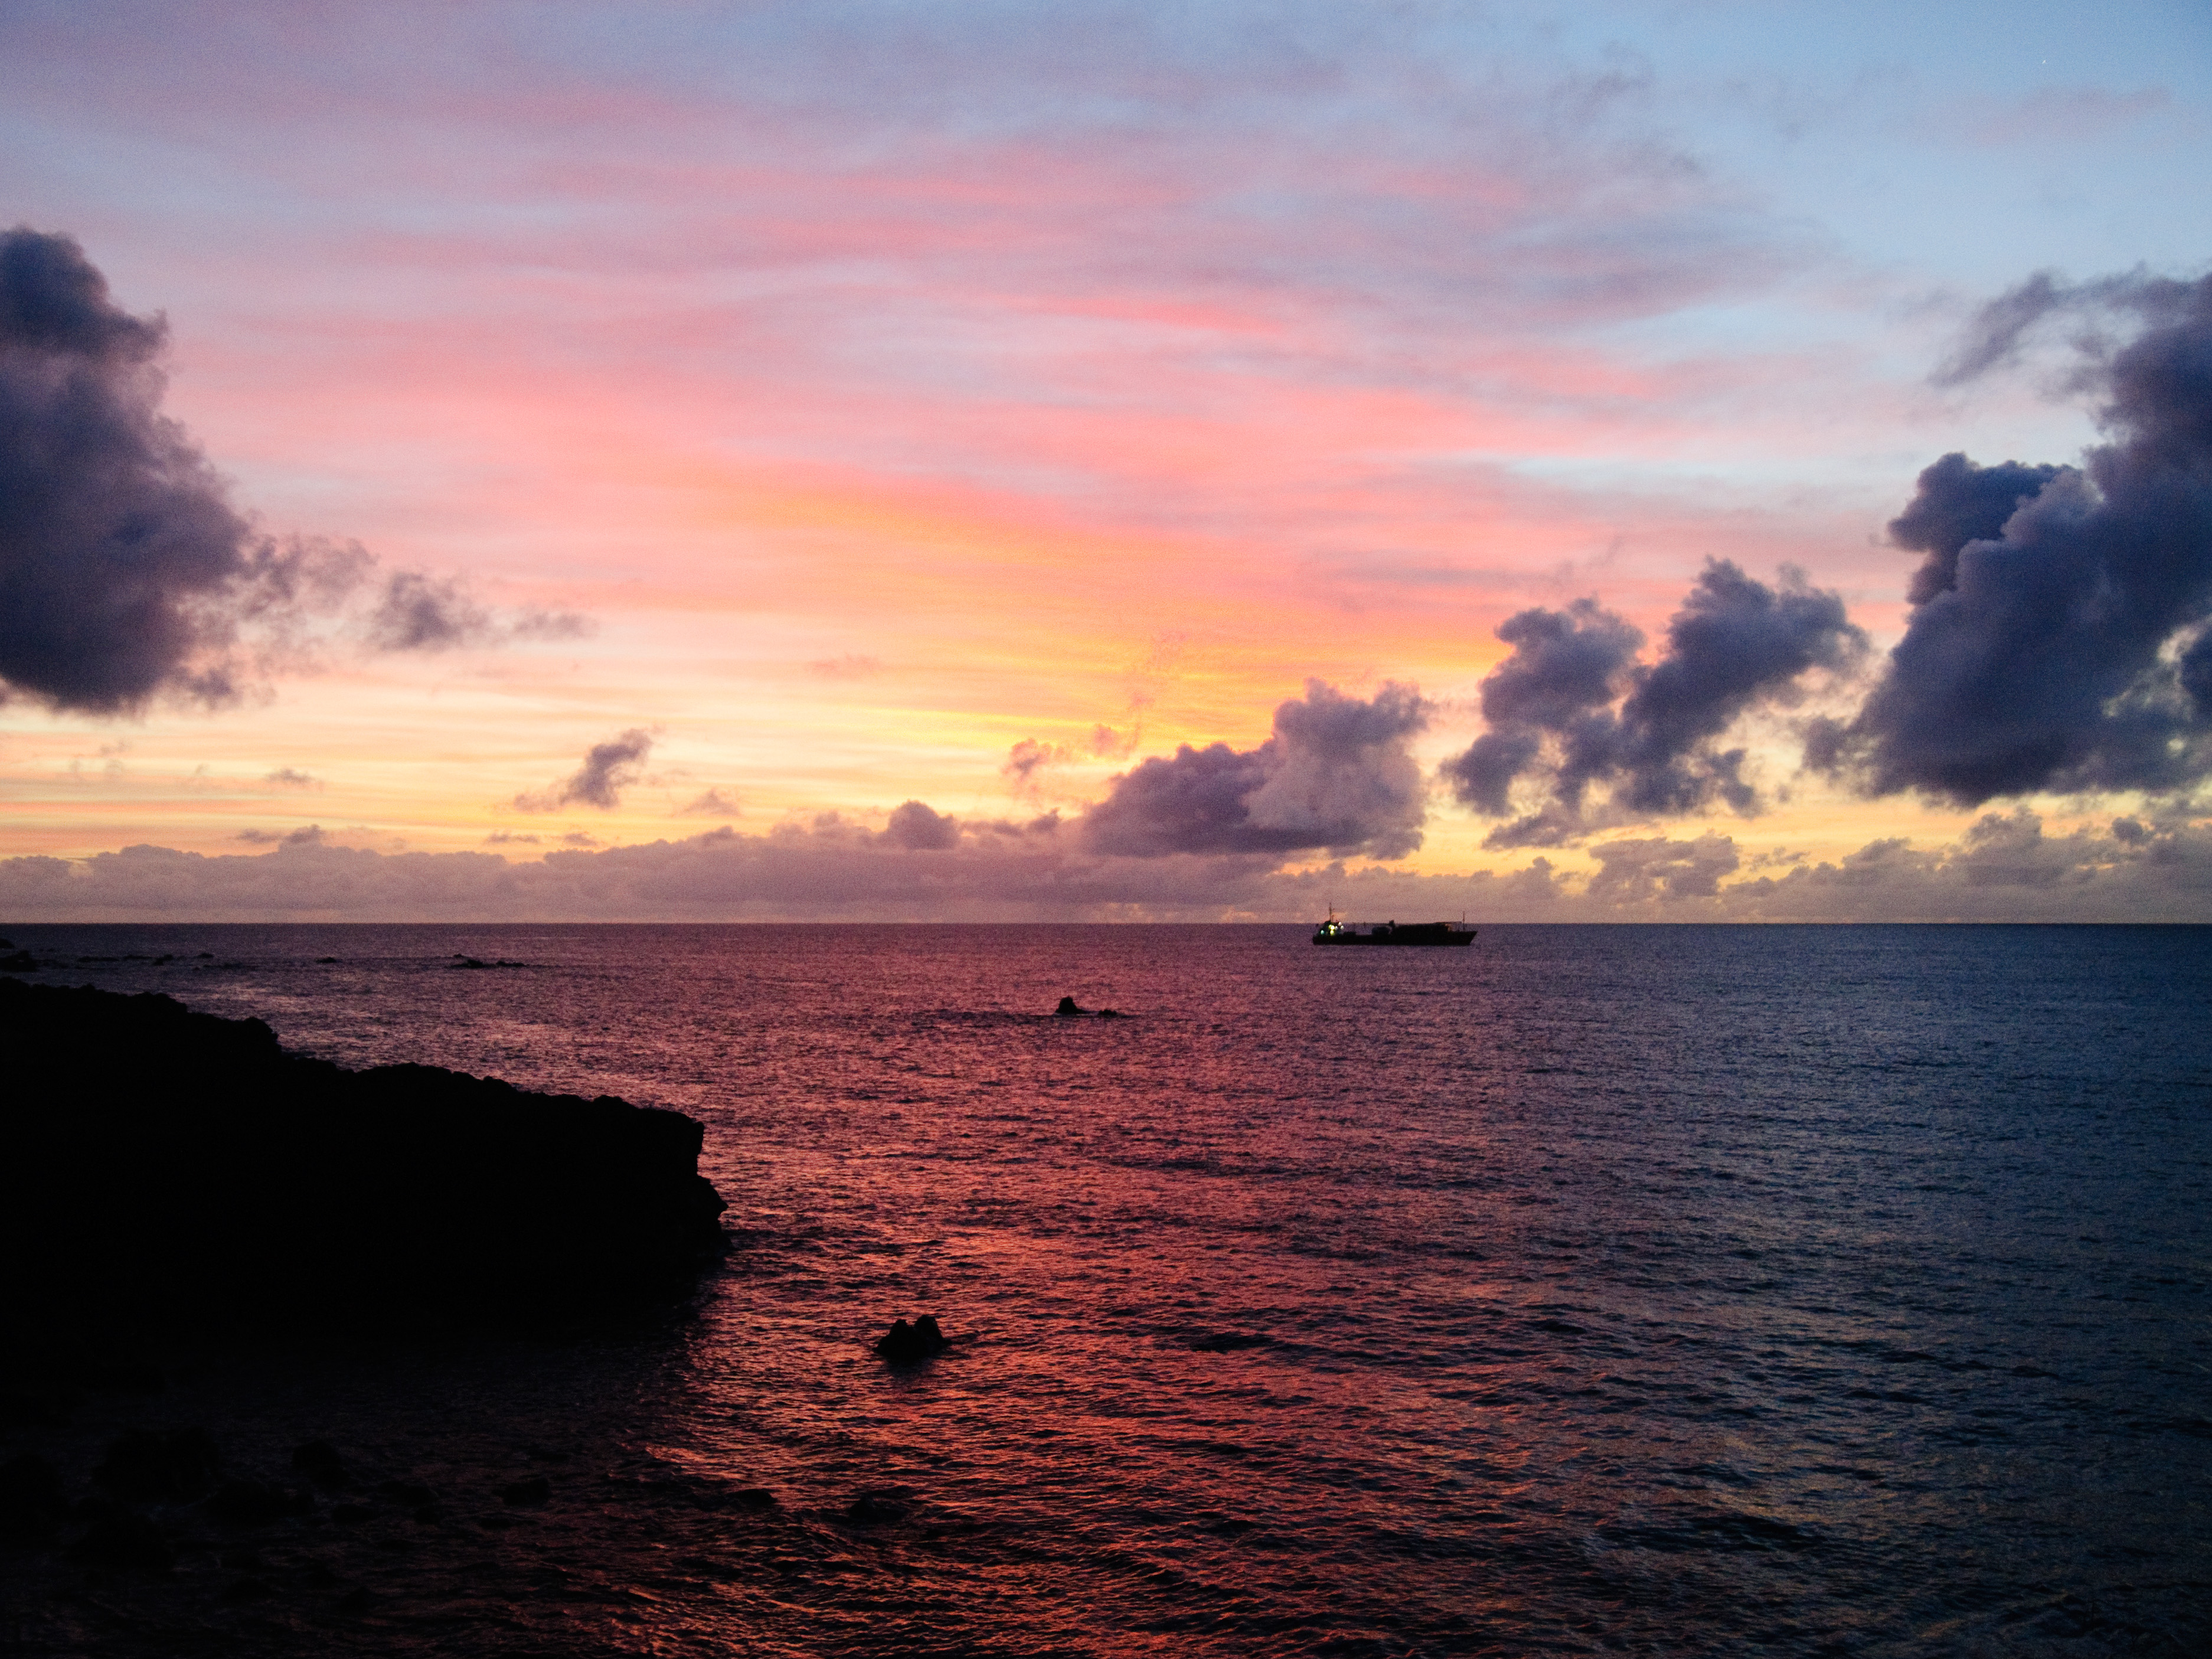
beach, sea, coast, ocean, horizon, cloud, sky, sunrise, sunset, morning, shore, wave, dawn, dusk, evening, bay, nikon, chile, body of water, d300, easterisland, rapanui, isoladipasqua, afterglow, wind wave